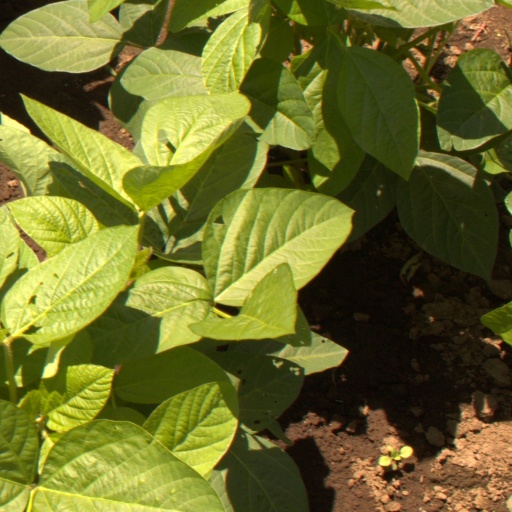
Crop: soybean